2008 in video games

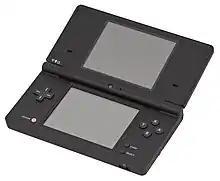
Nintendo DSi

Metacritic (MC) and GameRankings (GR) are aggregators of video game journalism reviews.